Botanic Garden of Casimir the Great University, Bydgoszcz

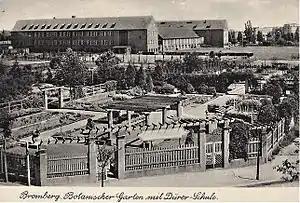
Arboretum ca 1940

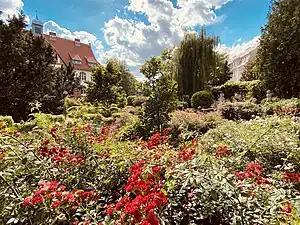
Rosarium

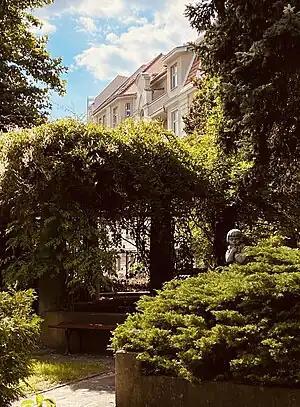
Pergola

The Botanic Garden of Casimir the Great University is located in the center of Bydgoszcz, close to the main campus of the Kazimierz Wielki University in Bydgoszcz. The facility fulfils several roles: scientific research, but also didactic and recreational activities.